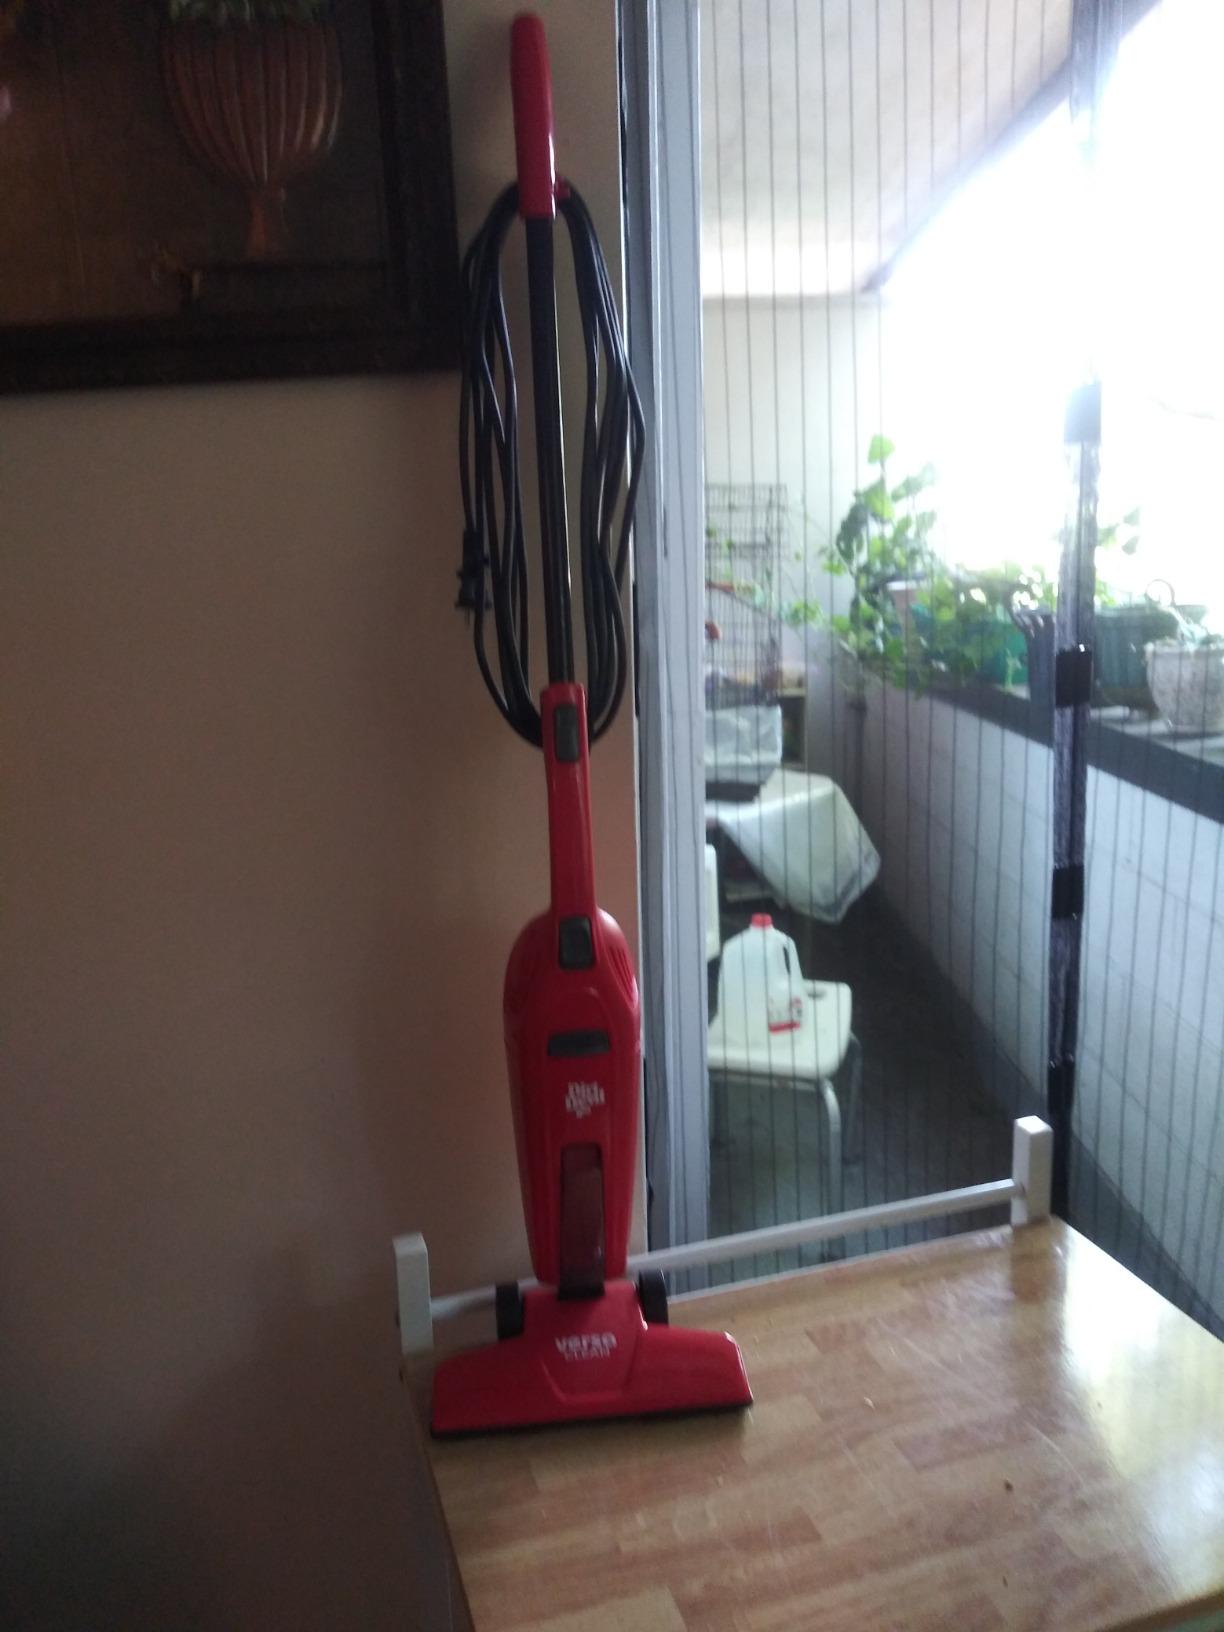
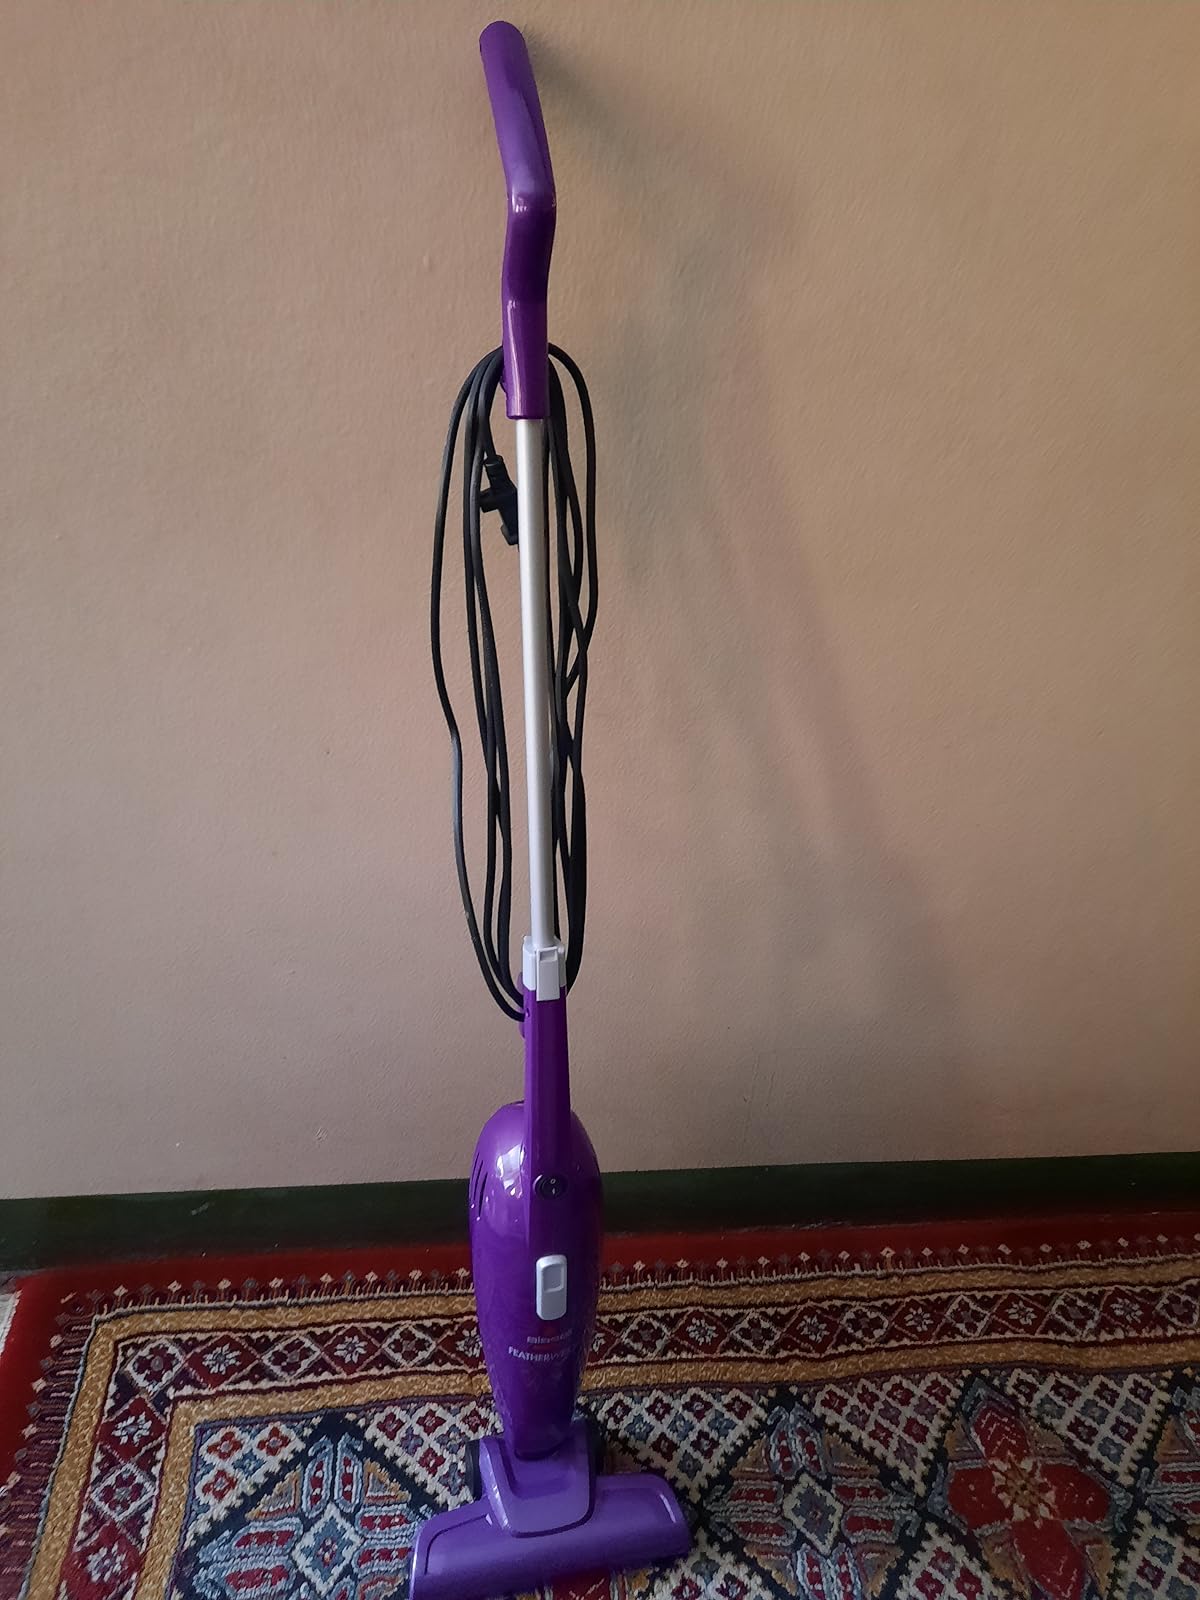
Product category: items_vacuum
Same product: no